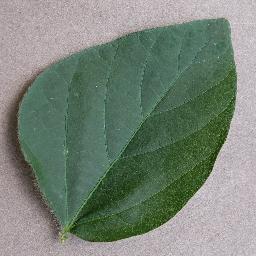
Label: Soybean___healthy